Wireless community network

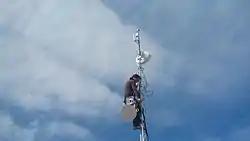
A volunteer installing a "supernode" of guifi.net. In July 2018 guifi.net had over 35,000 active nodes and about 63,000 km of wireless links.

Houston Wireless was founded in summer 2001 as the Houston Wireless Users Group. The telecommunications providers were slow to roll out third-generation wireless (3G), so Houston Wireless was established to promote high-speed wireless access across Houston and its suburbs. Houston Wireless experimented with network protocols such as IPsec, mobile IP and IPv6, as well as wireless technologies, including 802.11a, 802.11g and ultra-wideband (UWB). By 2003, it had 30 WLAN hotspots, 100 people on their mailing lists and their monthly meetings were attended by about 25 people.